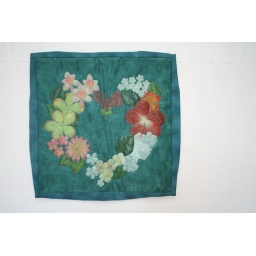
Capture silk flowers under tulle and then stitch by hand or machine and embellish with beads and or embroidery.